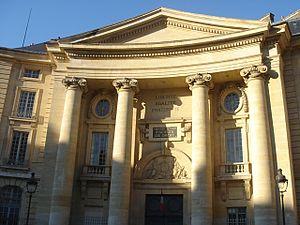
Façade de la faculté de droit de l'Université de Paris, place du Panthéon. Architecture de Soufflot.
En France, les facultés de droit ou écoles de droit ont reçu depuis 1984 l'appellation administrative d'unités de formation et de recherche en droit. Elles sont une composante des universités destinées à former des étudiants à l'étude du droit et des sciences politiques afin de les préparer aux professions juridiques ou judiciaires. L'expression « faculté de droit » continue à être utilisée couramment.